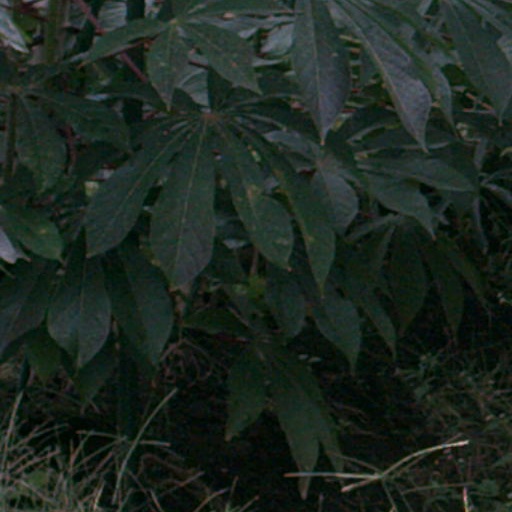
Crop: cassava